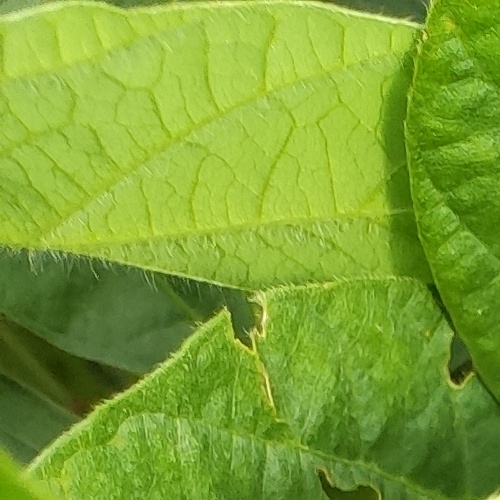
Label: Caterpillar